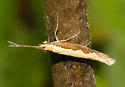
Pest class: diamondback_moth